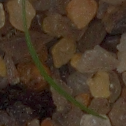
Label: loose_silkybent